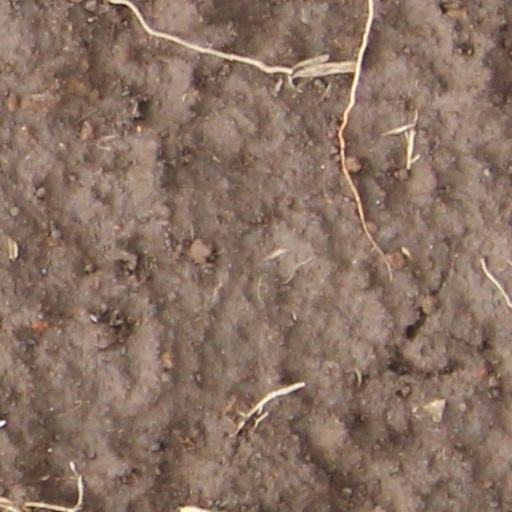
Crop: wheat